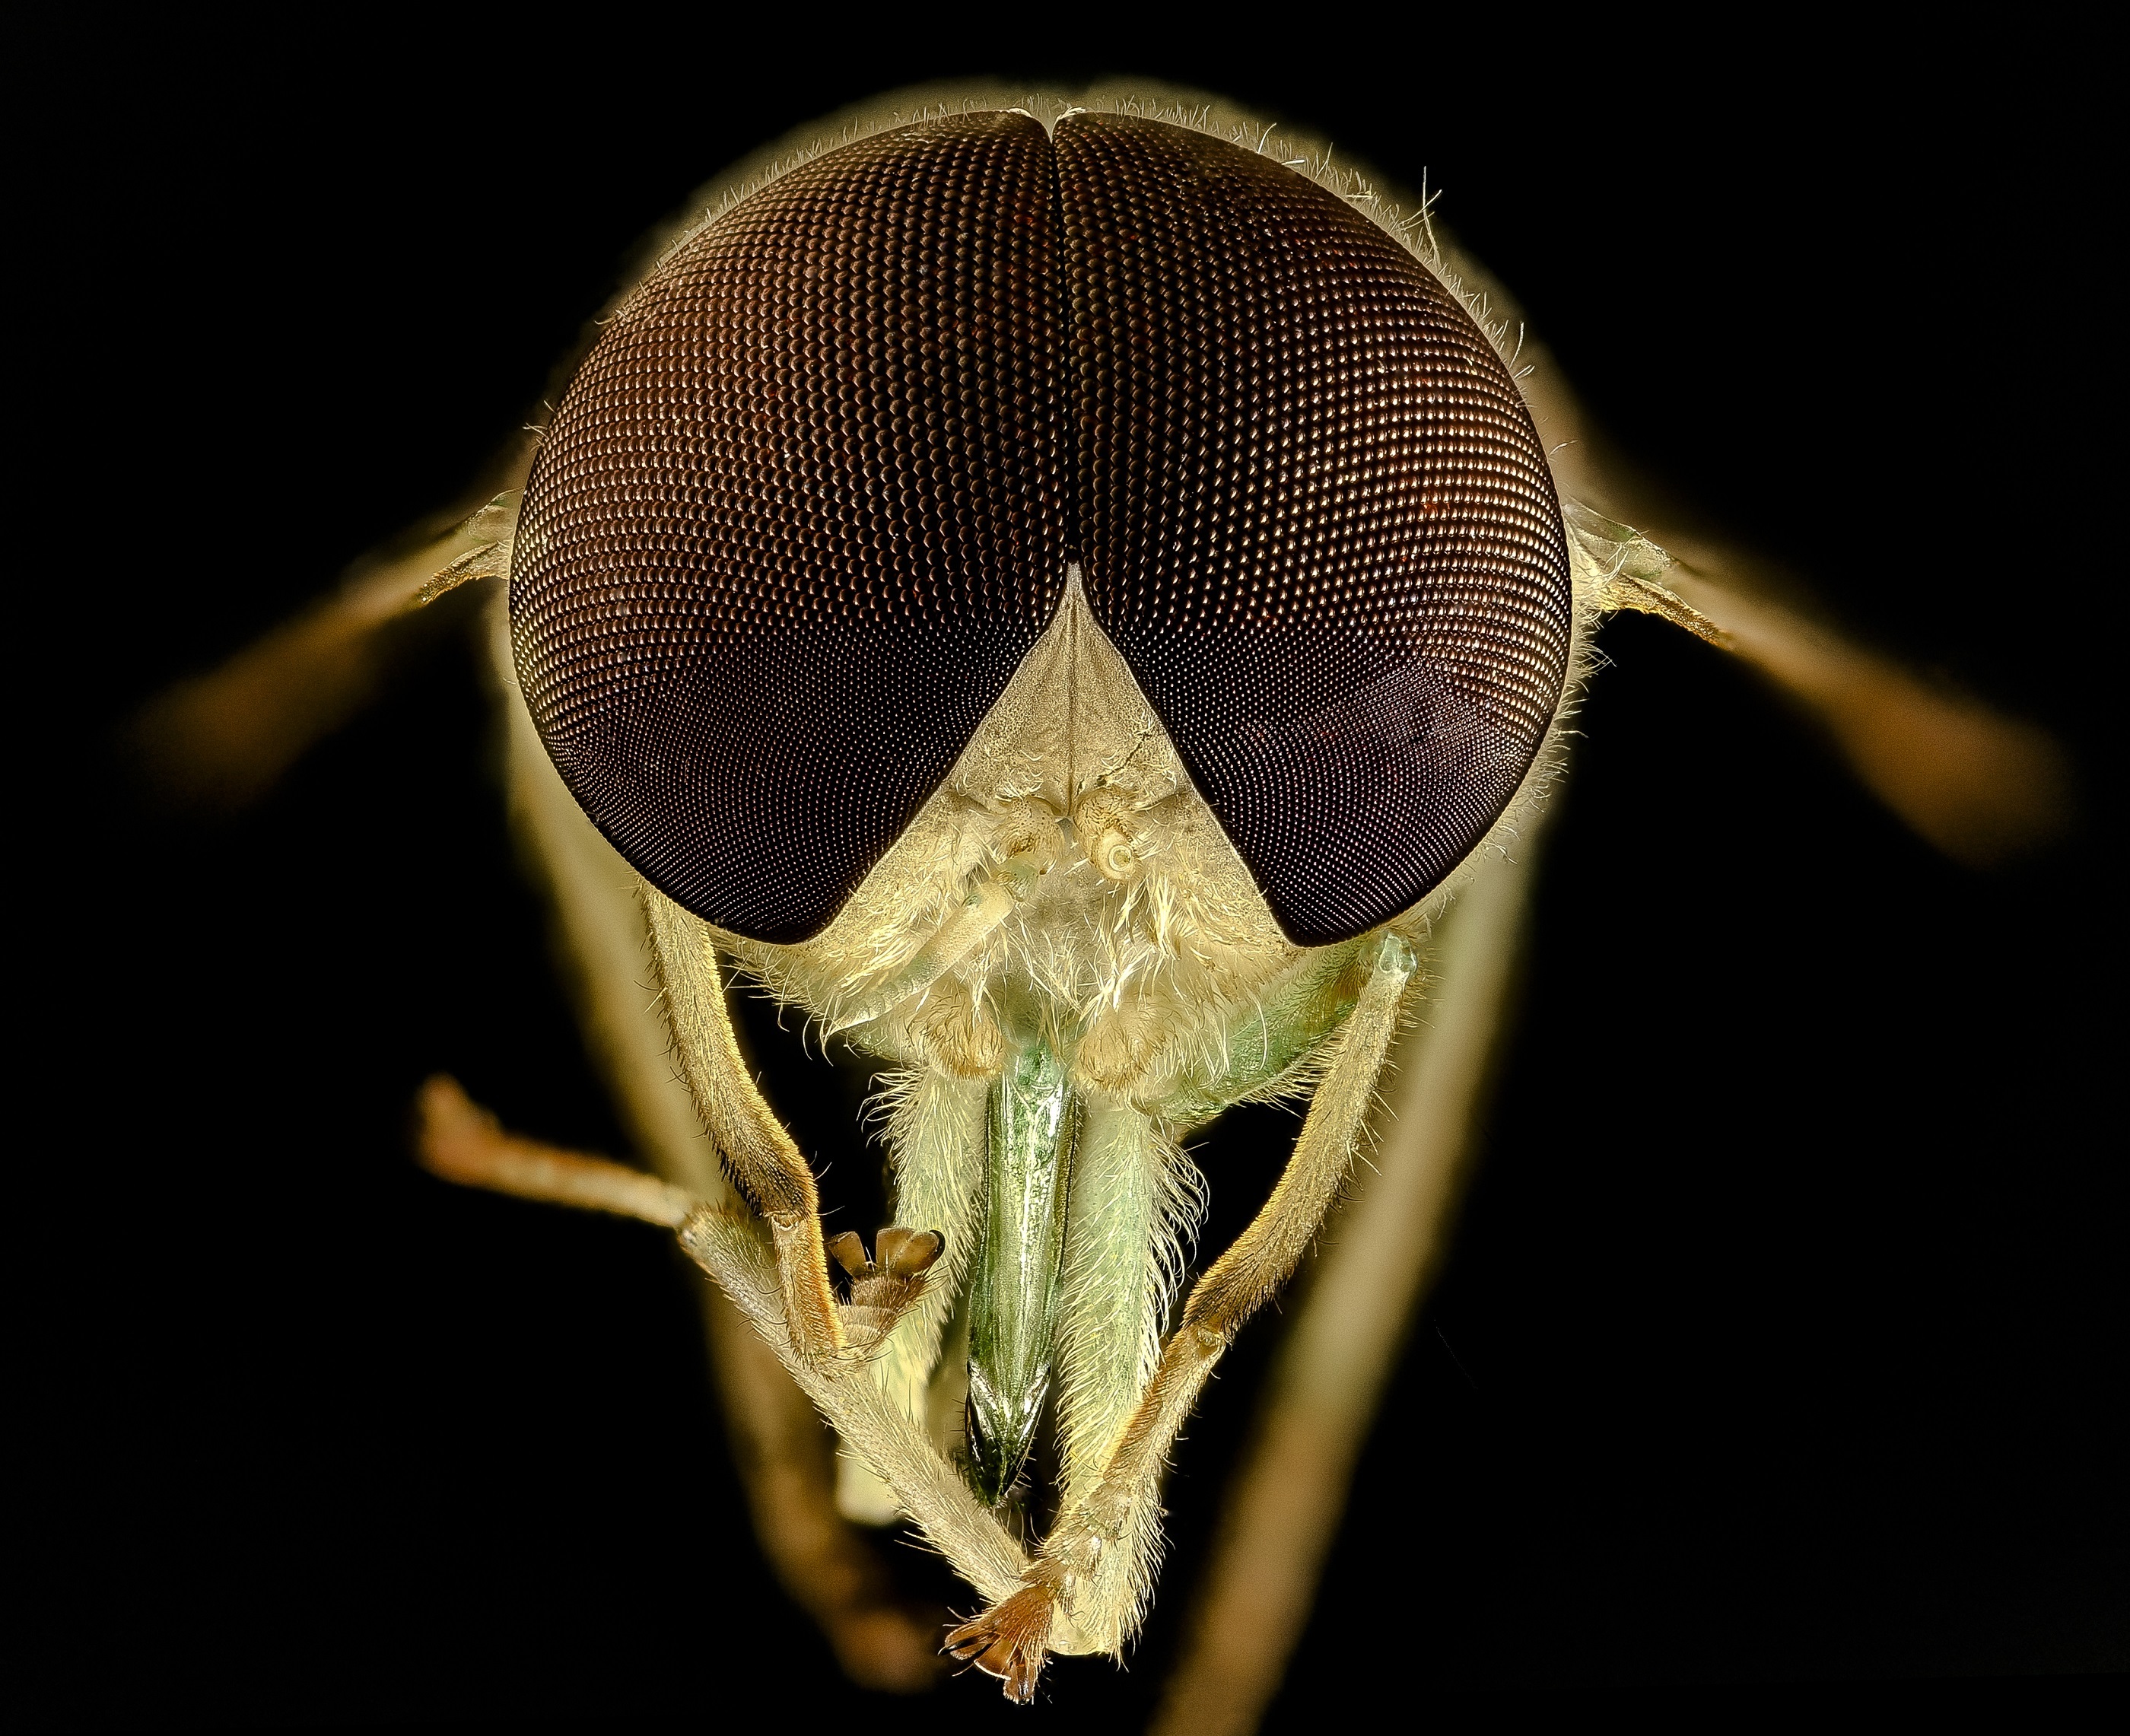
nature, white, photography, leaf, wildlife, portrait, green, insect, macro, bug, fauna, invertebrate, close up, eyes, head, delicate, pest, biting, mounted, macro photography, pale, horsefly, bite, front view, horse fly, u s geological survey, chlorotabanus crepuscular